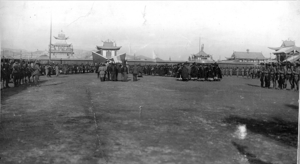
L'occupation de la Mongolie par le Gouvernement de Beiyang de la République de Chine désigne la période entre octobre 1919 et le début de 1921, au cours de laquelle les troupes chinoises ont été mises en déroute à Urga par Roman von Ungern-Sternberg. Ces troupes étaient composées de Russes blancs et des forces mongoles. Celles-ci ont été défaites à leur tour par l'Armée rouge et ses alliés mongols en juin 1921.